Natalija Stevanović

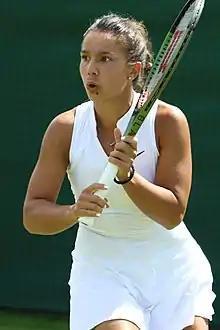
Stevanović at the 2022 Wimbledon Championships

Natalija Stevanović (née Kostić; , born 25 July 1994) is a Serbian tennis player.